Lilian Watson

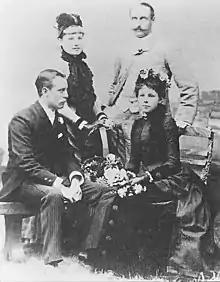
Lilian Watson, standing on the left. Her sister Maud is sitting on the right.

Lilian Watson was born on 17 September 1857 in Harrow, Middlesex, the daughter of a local vicar Henry William and Emily Frances Watson.